Parbona Ami Chartey Tokey

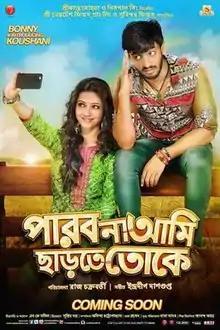
Theatrical Poster of Parbona Ami Chartey Tokey

Parbona Ami Chartey Tokey (English: "I can not leave you") is a 2015 Bengali romantic comedy film directed by Raj Chakraborty and produced by Shree Venkatesh Films and Surinder Films. This film is a remake of the 2013 Telugu film "Uyyala Jampala". The film illustrates love story and family drama – with Bonny Sengupta and newcomer Koushani Mukherjee playing the lead characters. The music is composed by Indradeep Dasgupta.